Donald Mitchell (weightlifter)

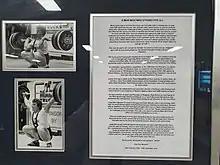

Donald Mitchell (23 February 1955 – 18 November 2010) was an Australian weightlifter. He competed in the men's heavyweight II event at the 1980 Summer Olympics.